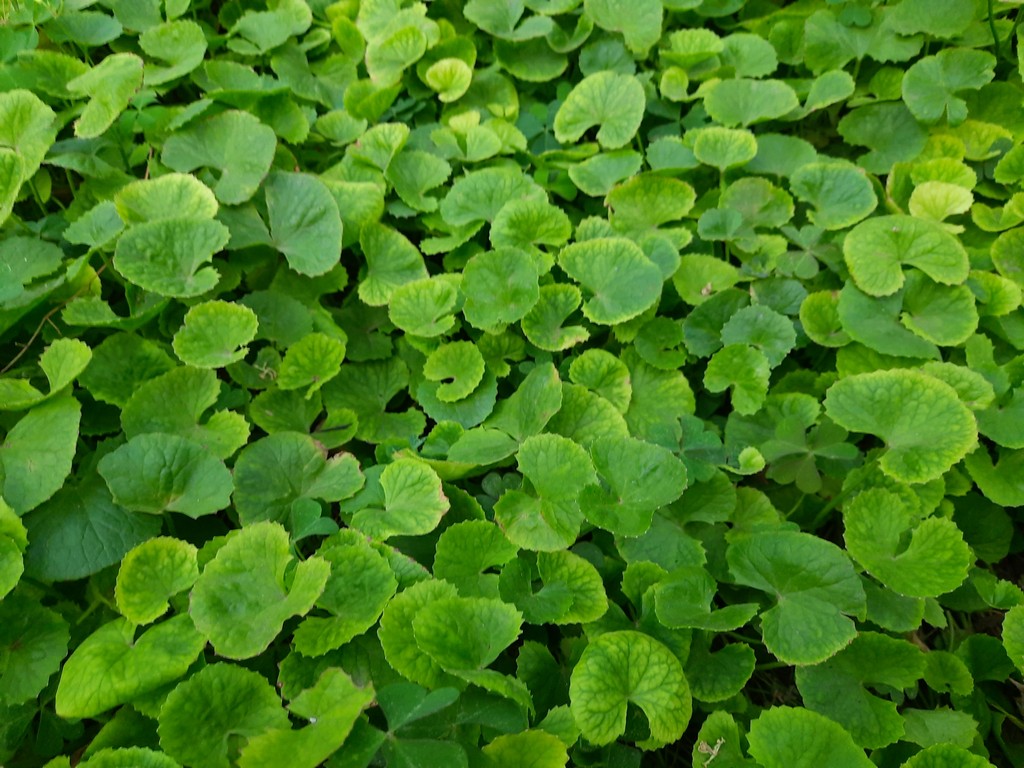
Label: Healthy